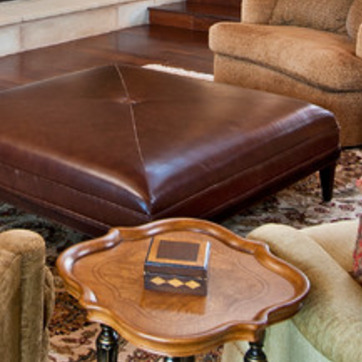
Material: leather